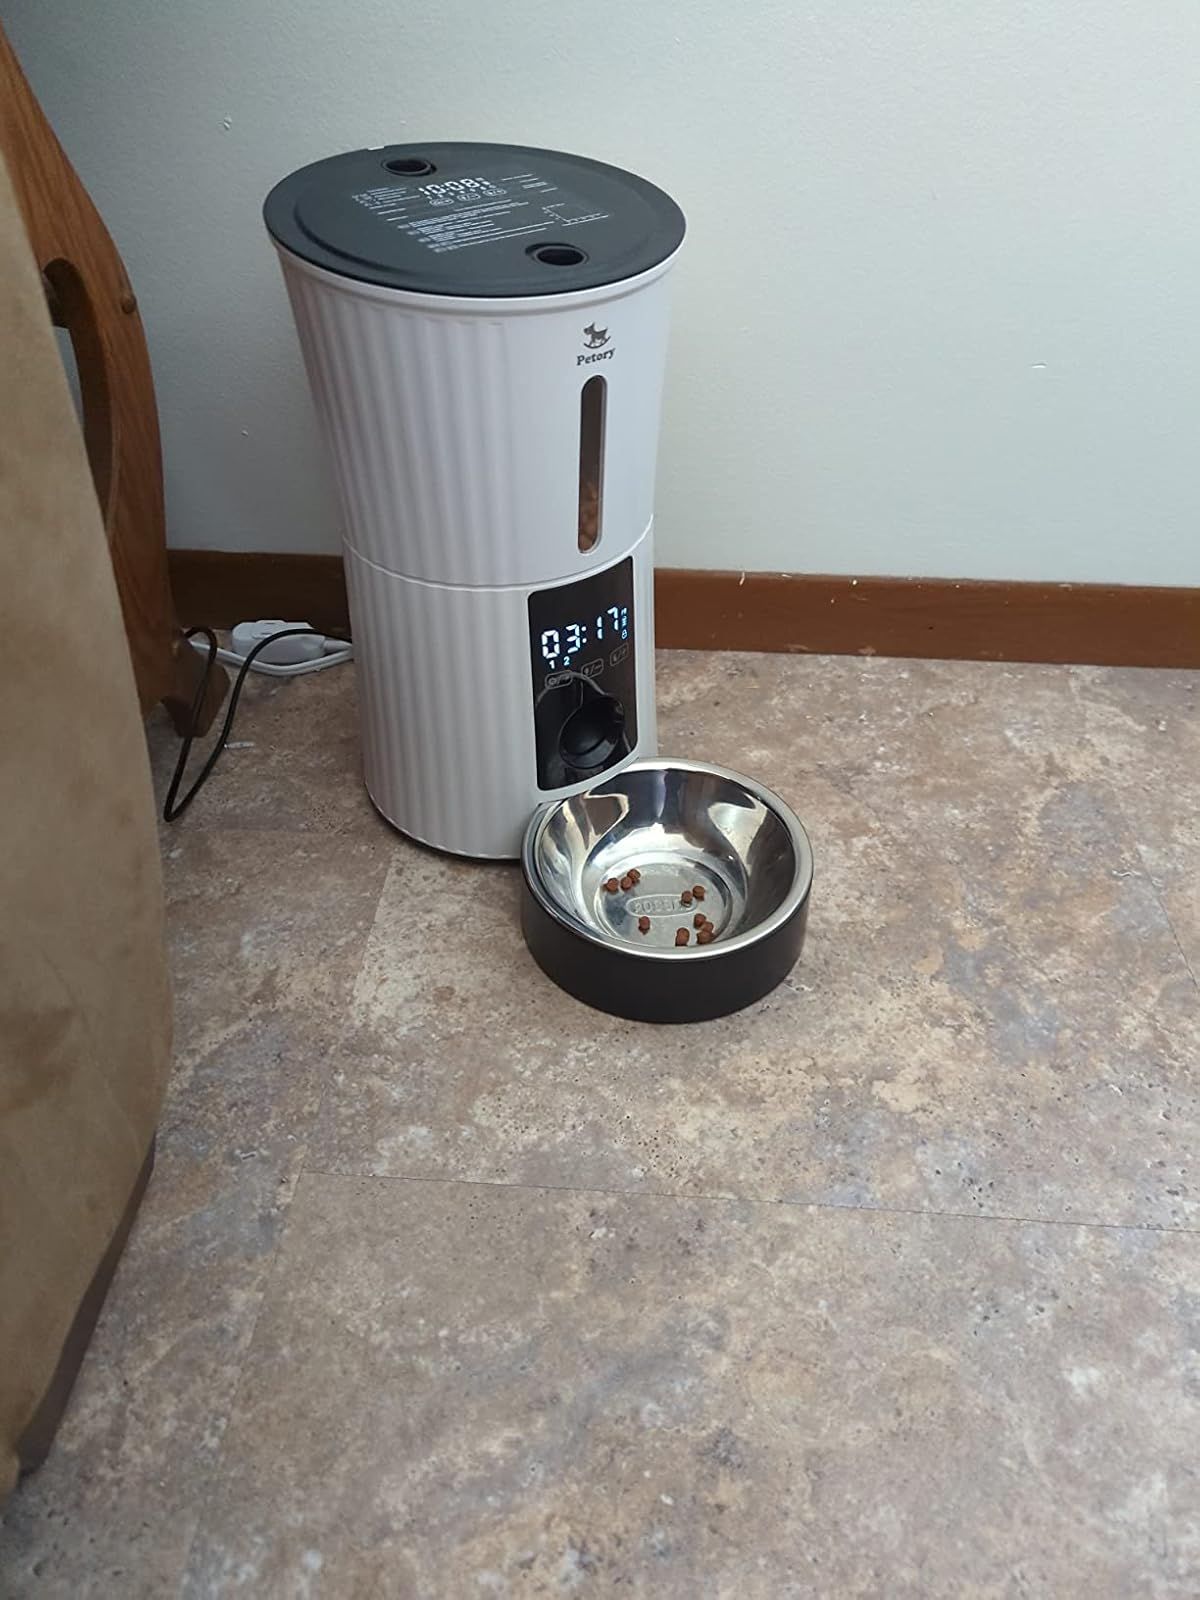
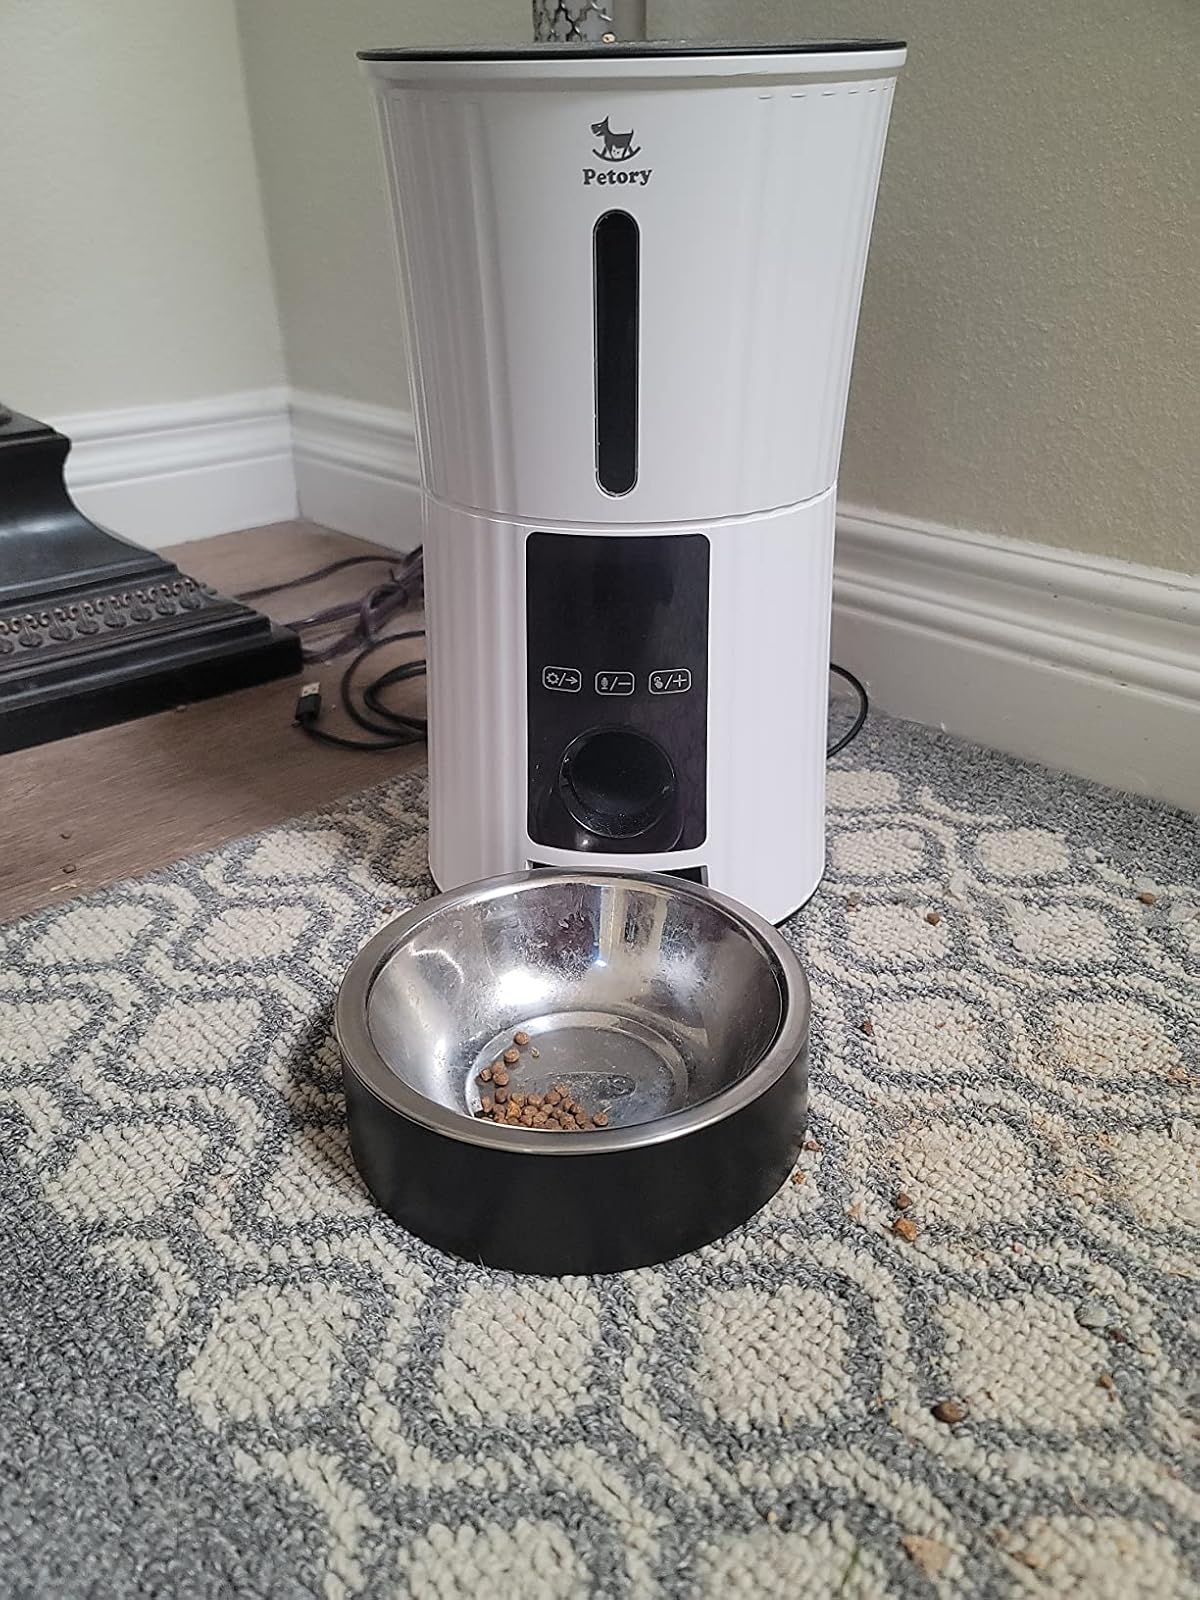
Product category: items_feeder
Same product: yes